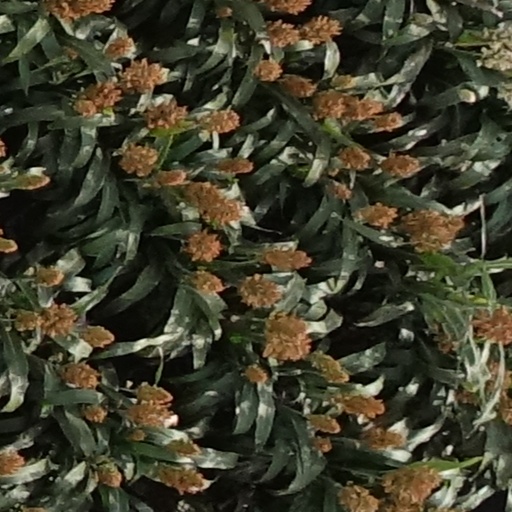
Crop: sorghum